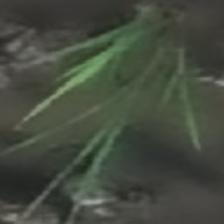
Label: single